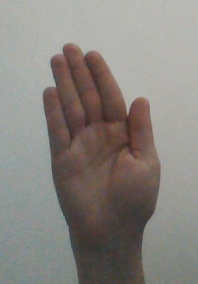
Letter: seen